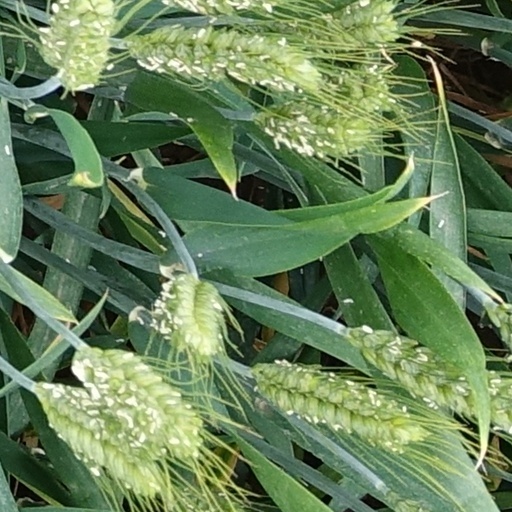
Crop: wheat